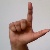
The image shows a hand gesture representing the letter 'L' in Indian Sign Language.